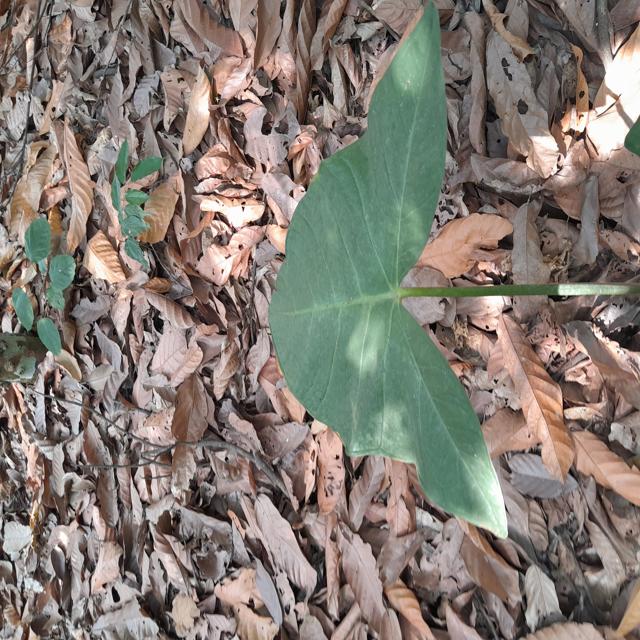
Label: Healthy